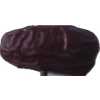
Label: dates